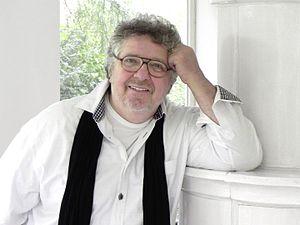
Michael Schanze, né le 15 janvier 1947 à Tutzing, est un acteur, animateur et chanteur allemand.